Nordic combined at the 2020 Winter Youth Olympics – Girls' individual normal hill/4 km

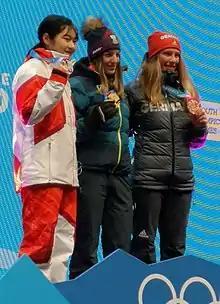

The girls' individual normal hill/4 km Nordic combined competition at the 2020 Winter Youth Olympics was held on 18 January at the Les Tuffes Nordic Centre, France.